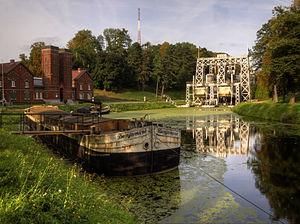
La liste du patrimoine immobilier exceptionnel de la Wallonie est établie par arrêté du Gouvernement wallon. Au 7 février 2013, elle comprenait les biens suivants. Une nouvelle liste révisée est parue au Moniteur belge du 26 octobre 2016. Elle reprend les 218 biens inscrits par le Gouvernement wallon sur la liste du Patrimoine exceptionnel de la Wallonie. La liste 2016 comprend quatre nouveaux biens